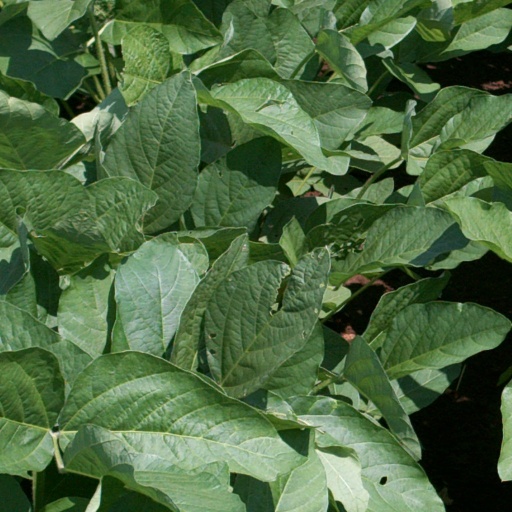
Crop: soybean